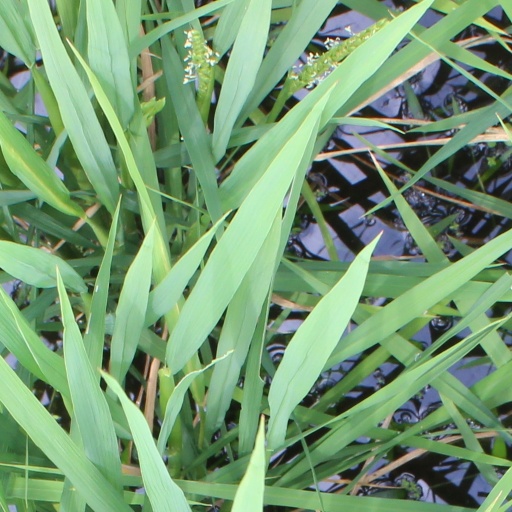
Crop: rice